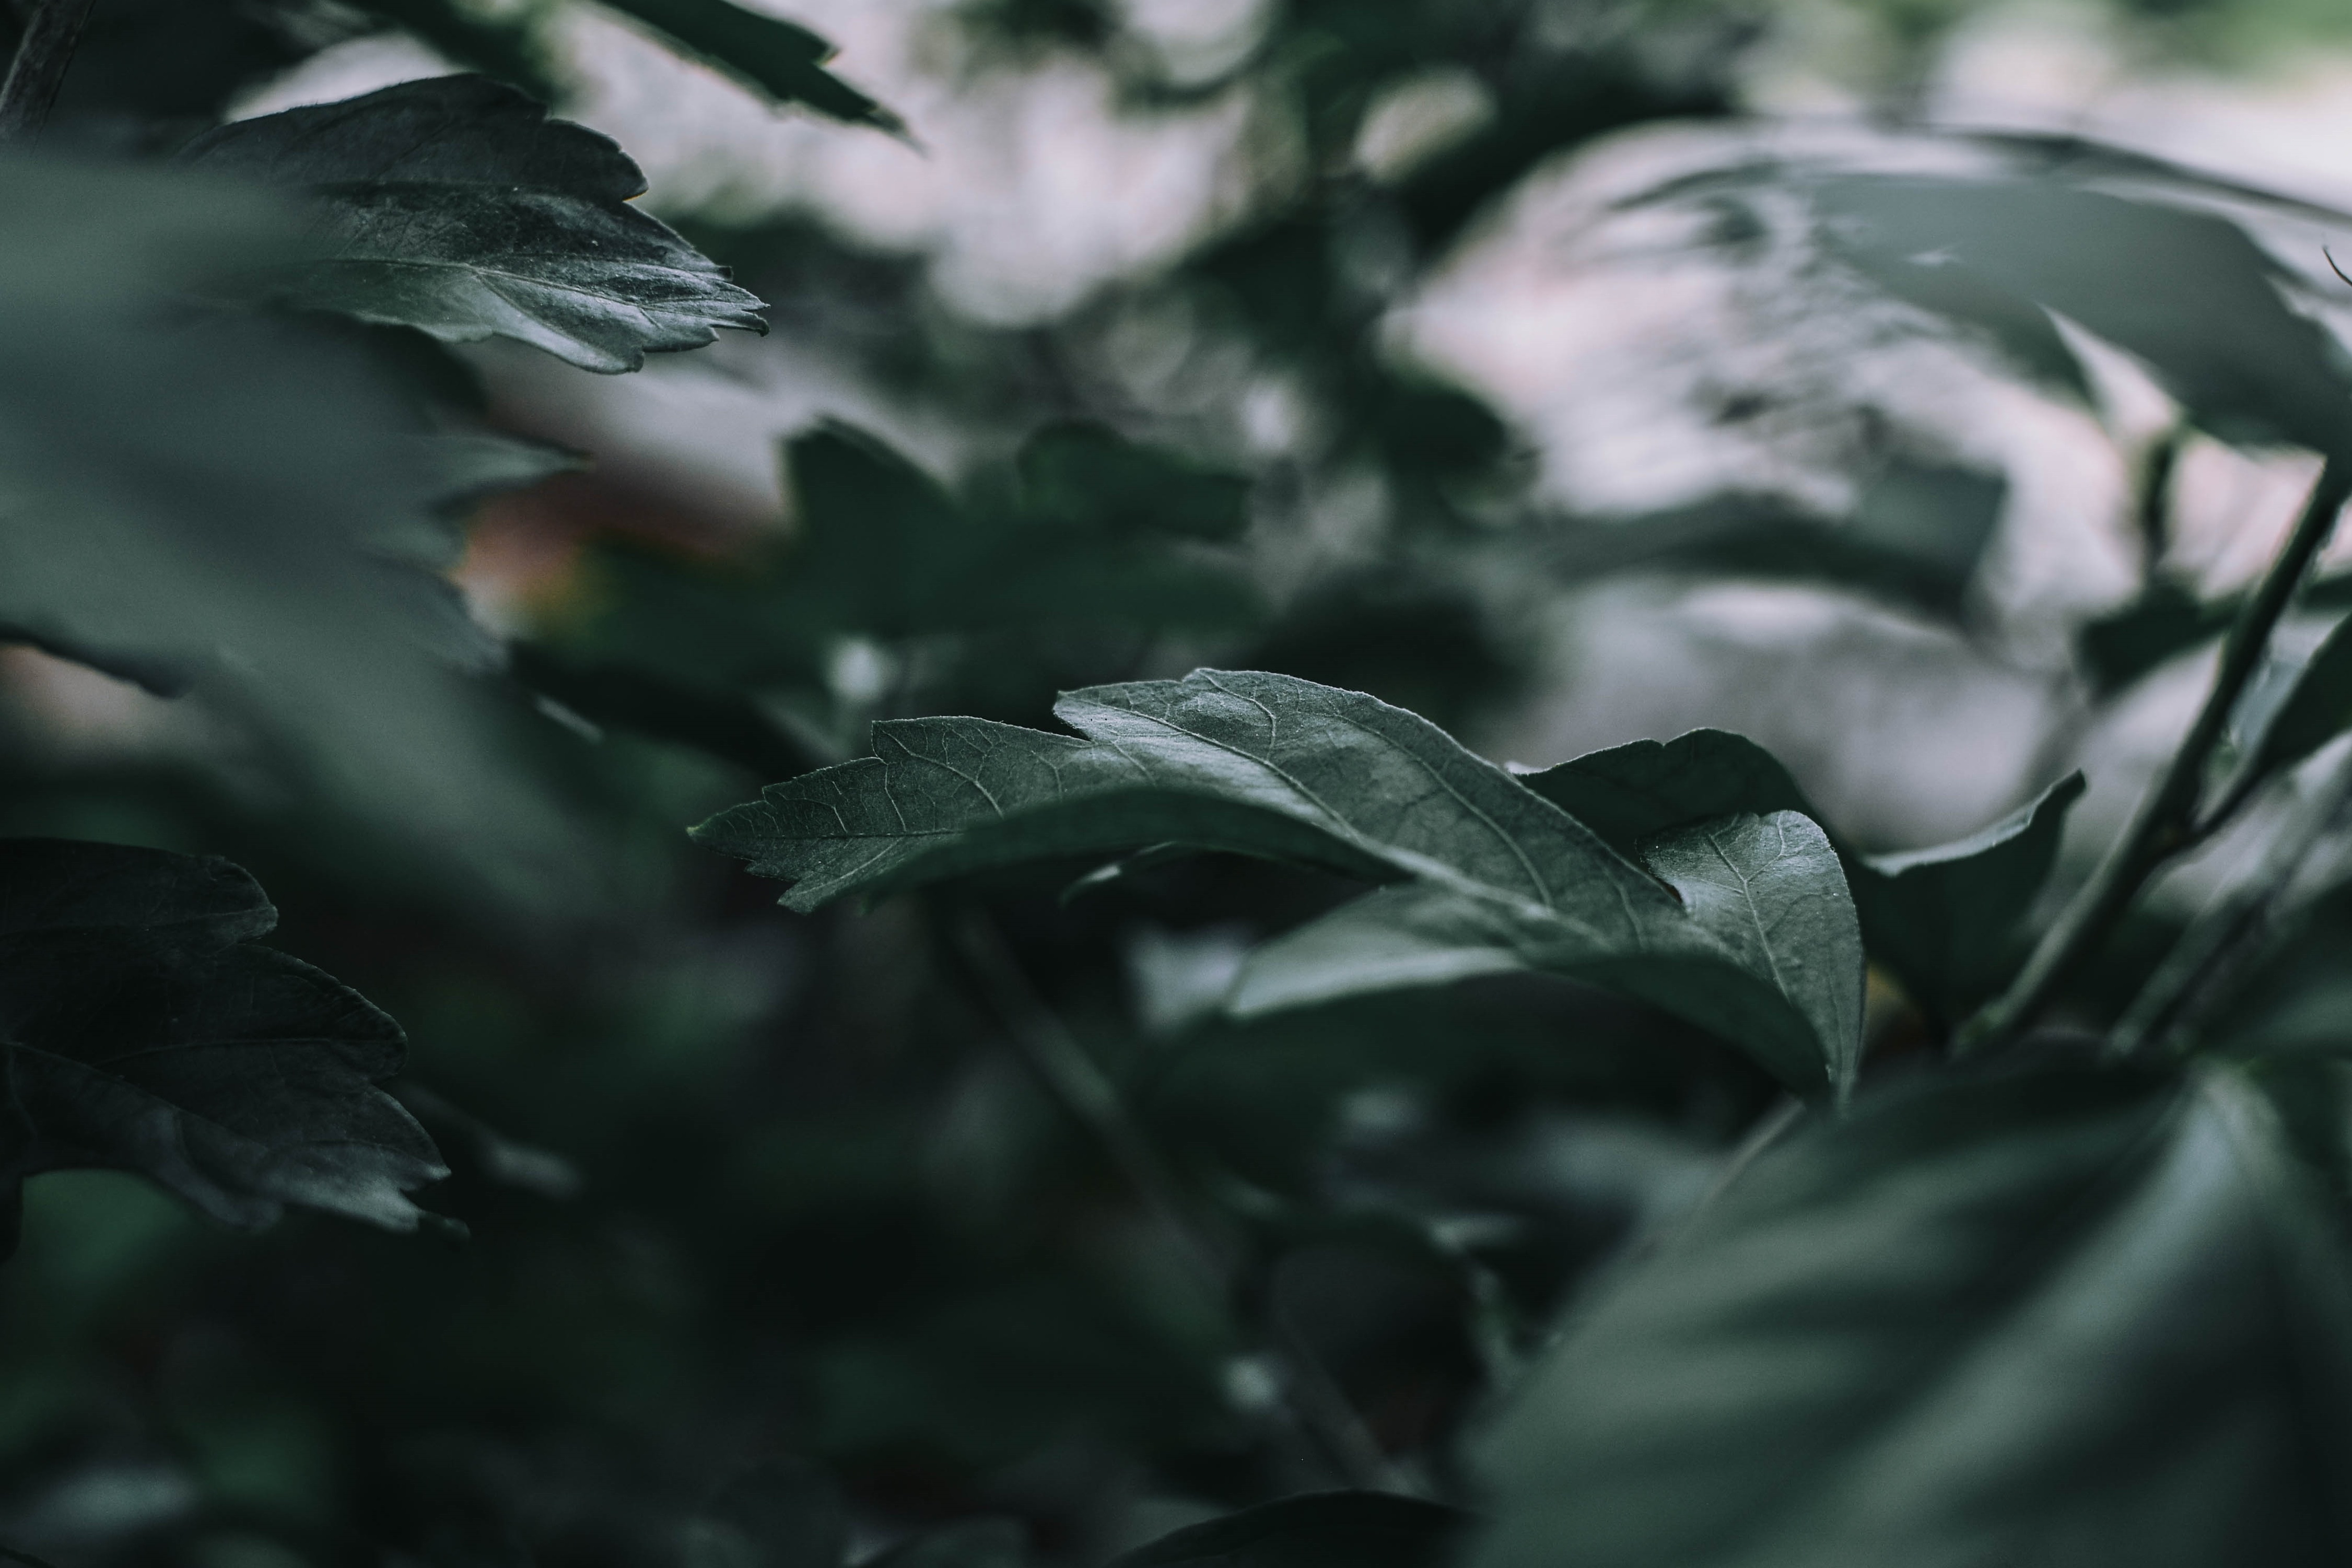
tree, nature, grass, branch, black and white, plant, photography, sunlight, leaf, flower, green, autumn, darkness, monochrome, flora, season, close up, macro photography, monochrome photography, woody plant